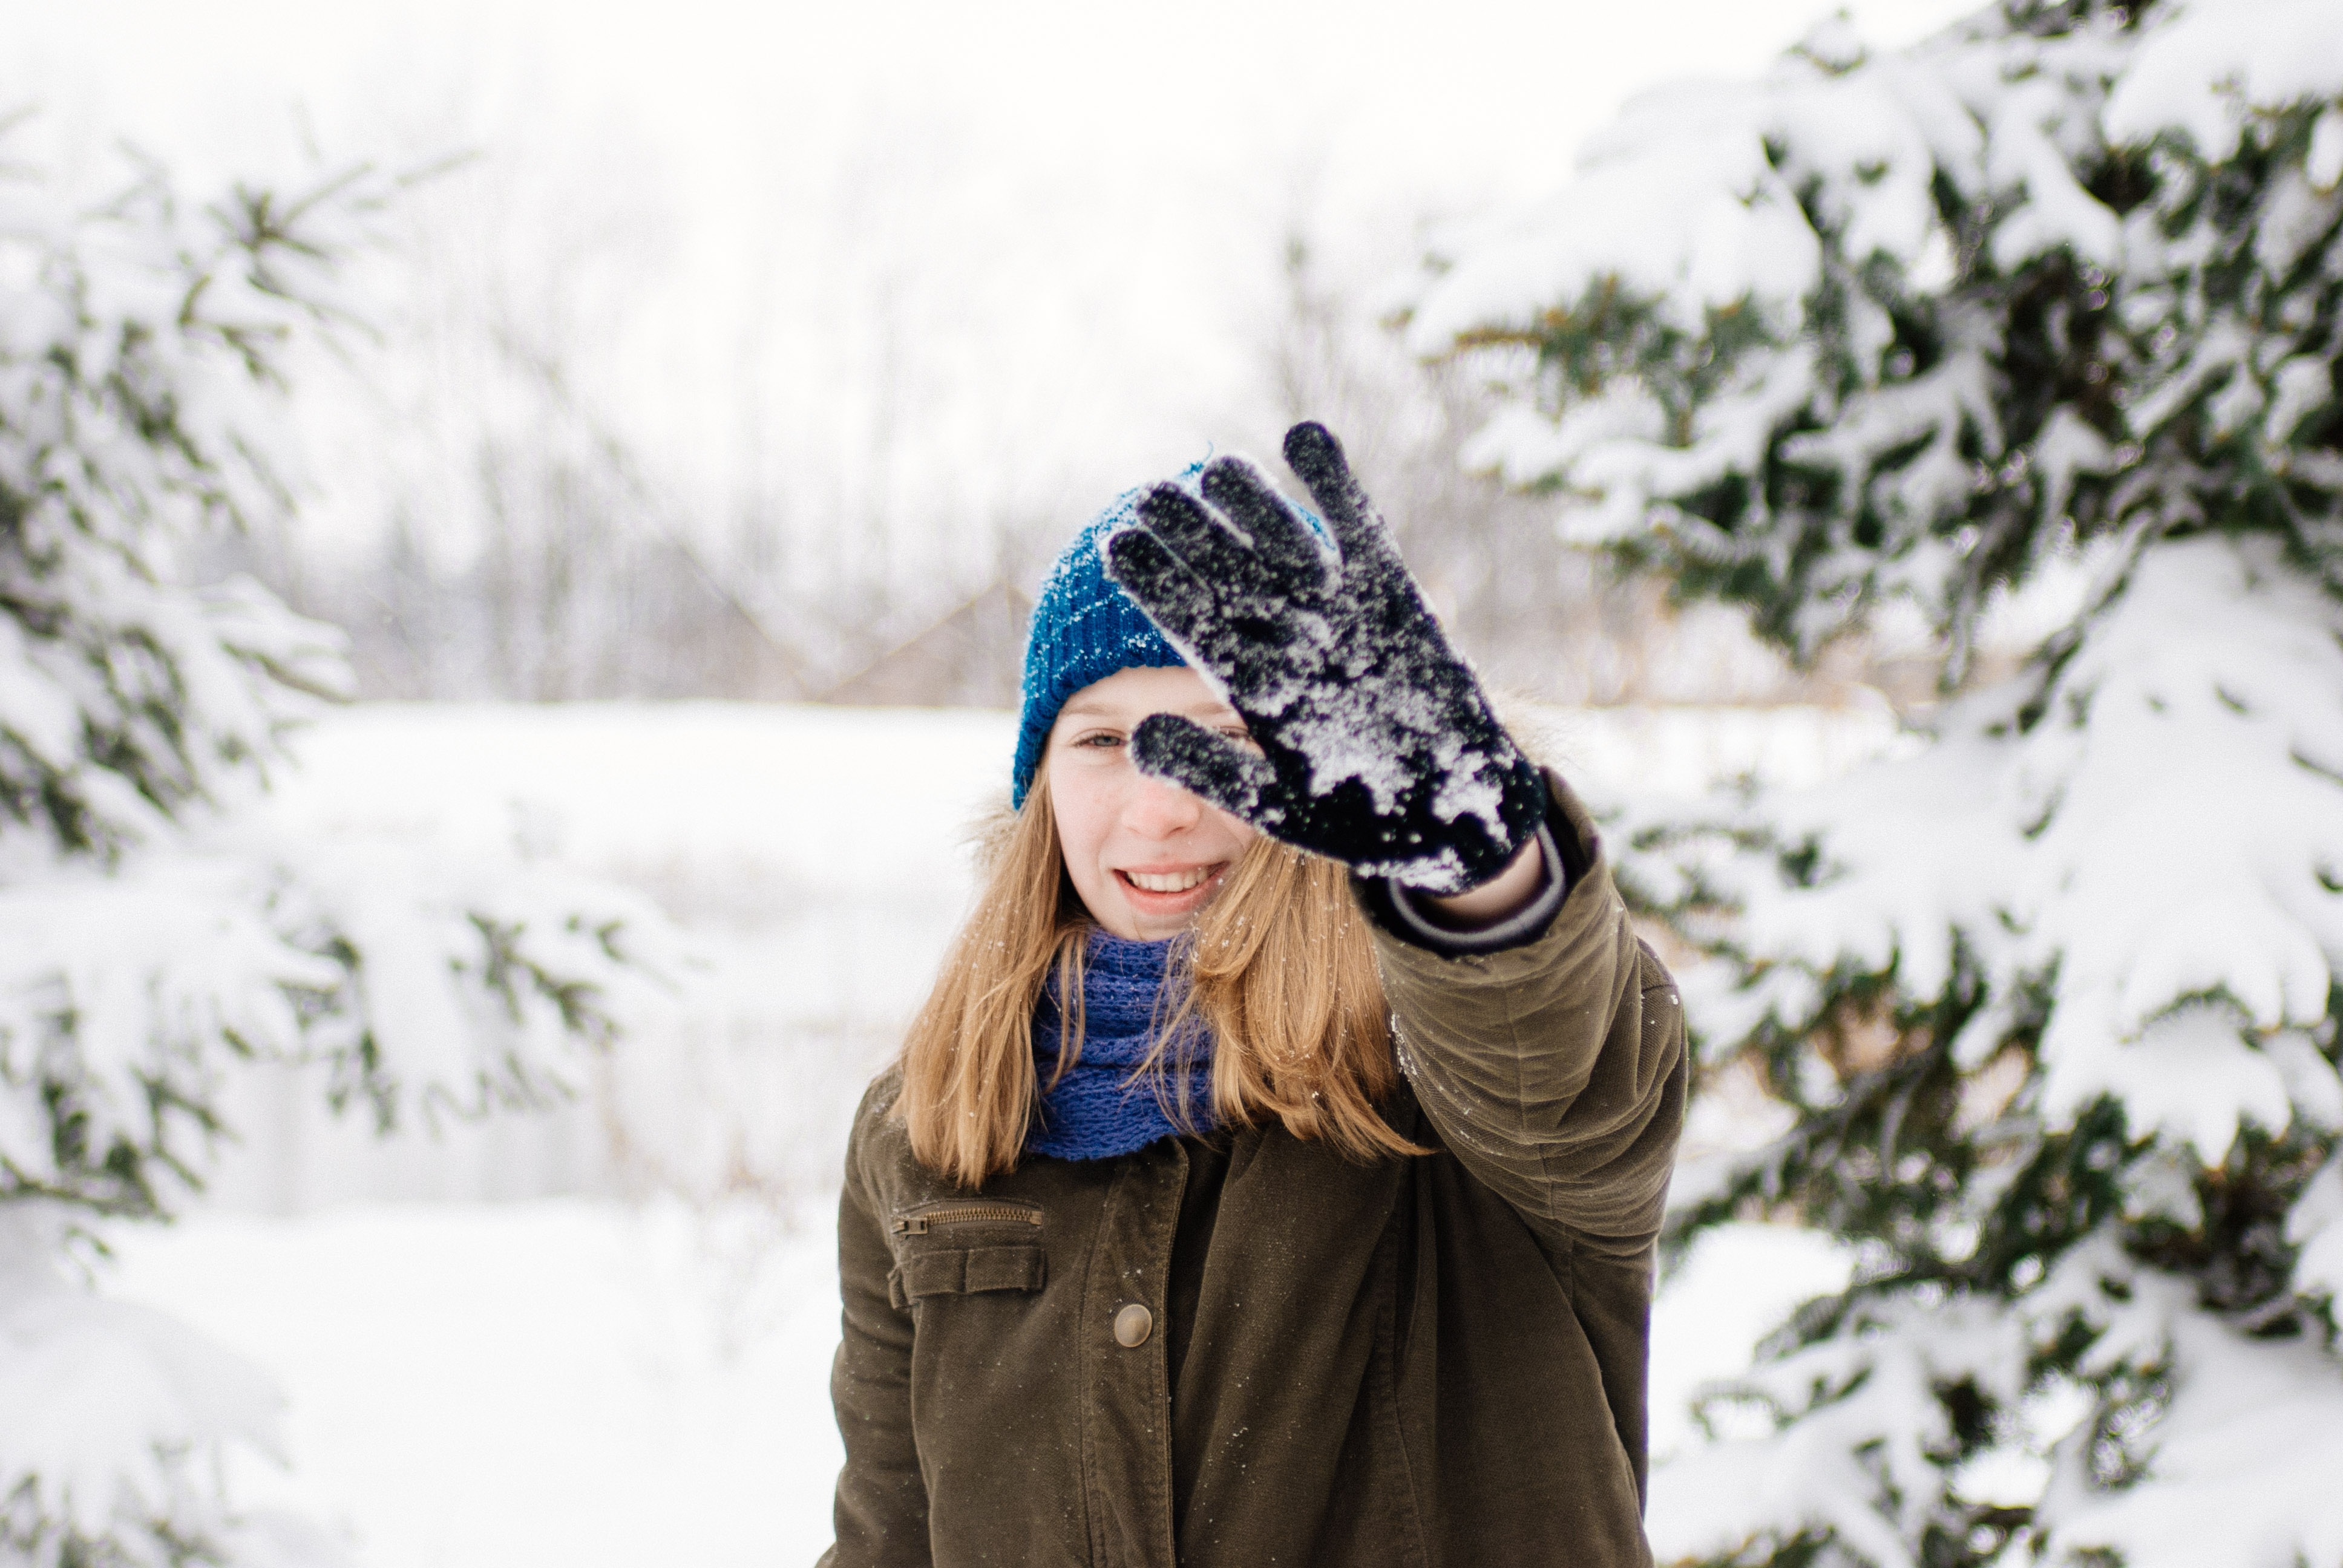
hand, snow, winter, girl, female, portrait, spring, weather, fashion, clothing, season, dress, cap, footwear, gloves, photo shoot